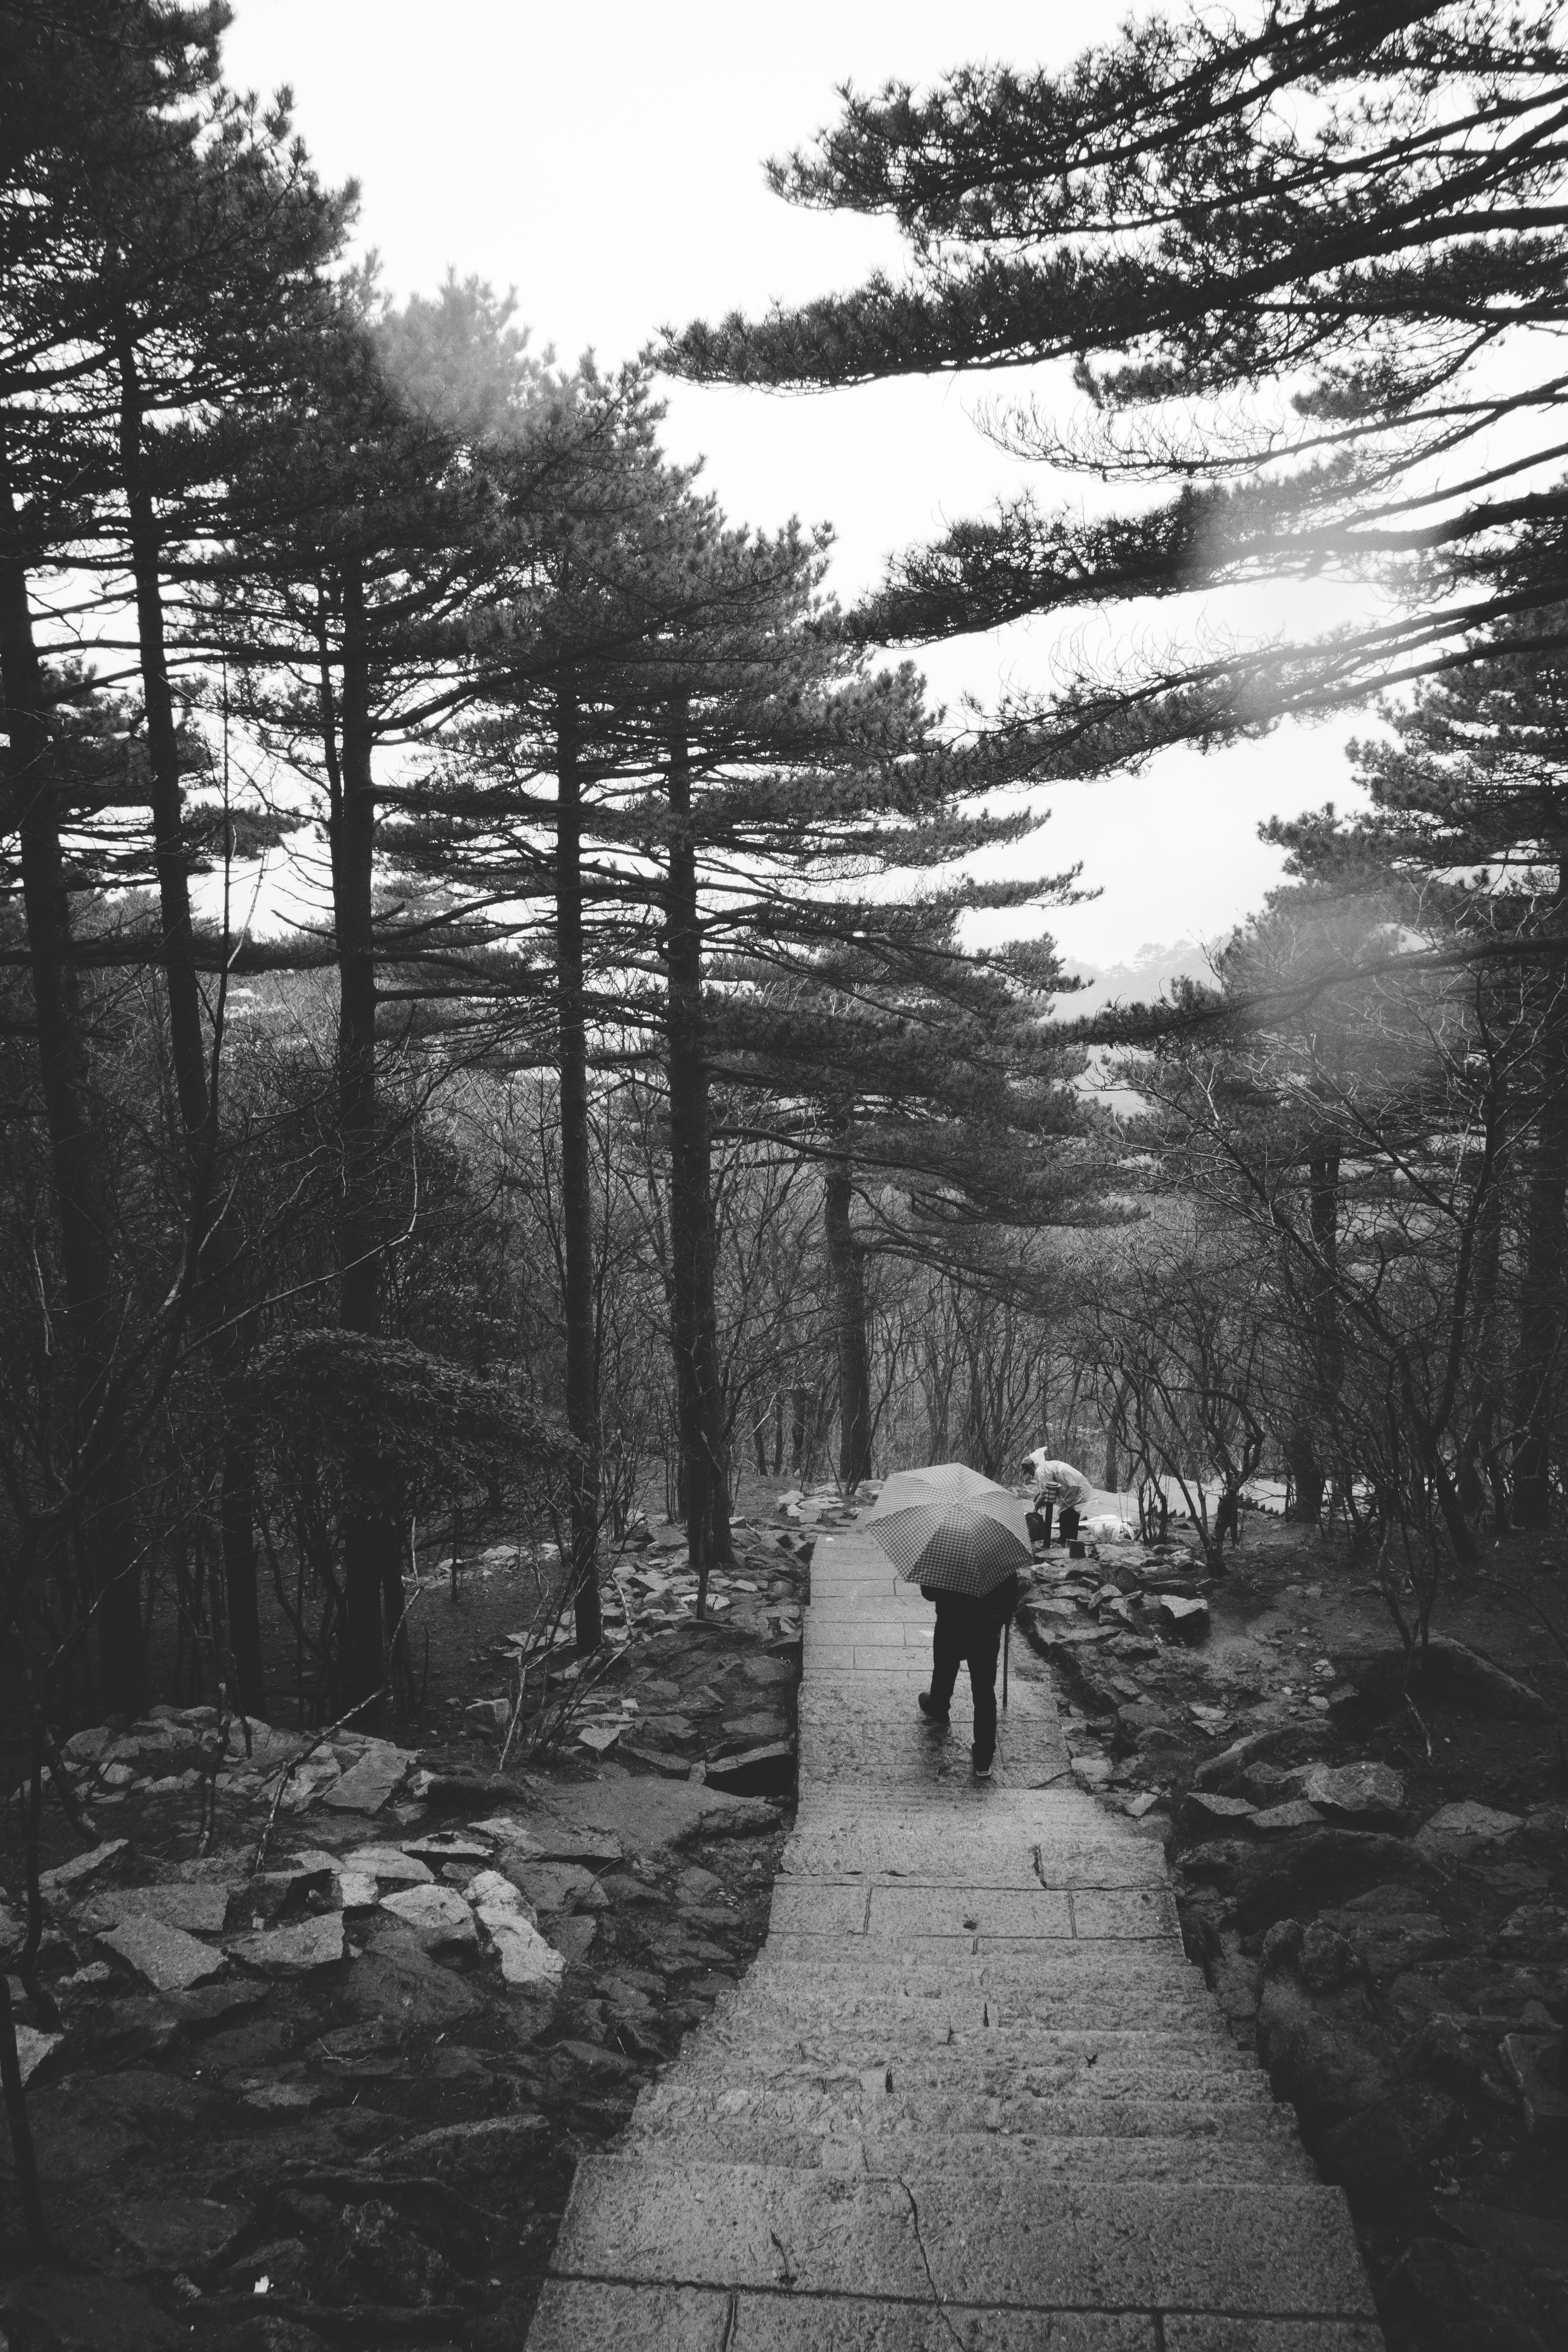
tree, forest, mountain, snow, winter, black and white, rain, umbrella, darkness, black, monochrome, season, woodland, habitat, china, sonystreetphotographer, huangshan, rural area, monochrome photography, atmospheric phenomenon, woody plant